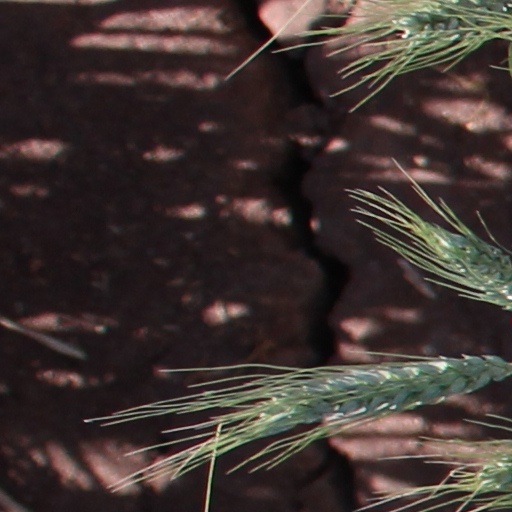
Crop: wheat